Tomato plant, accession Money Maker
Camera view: vertical (180 deg); turntable rotation: 60 degrees
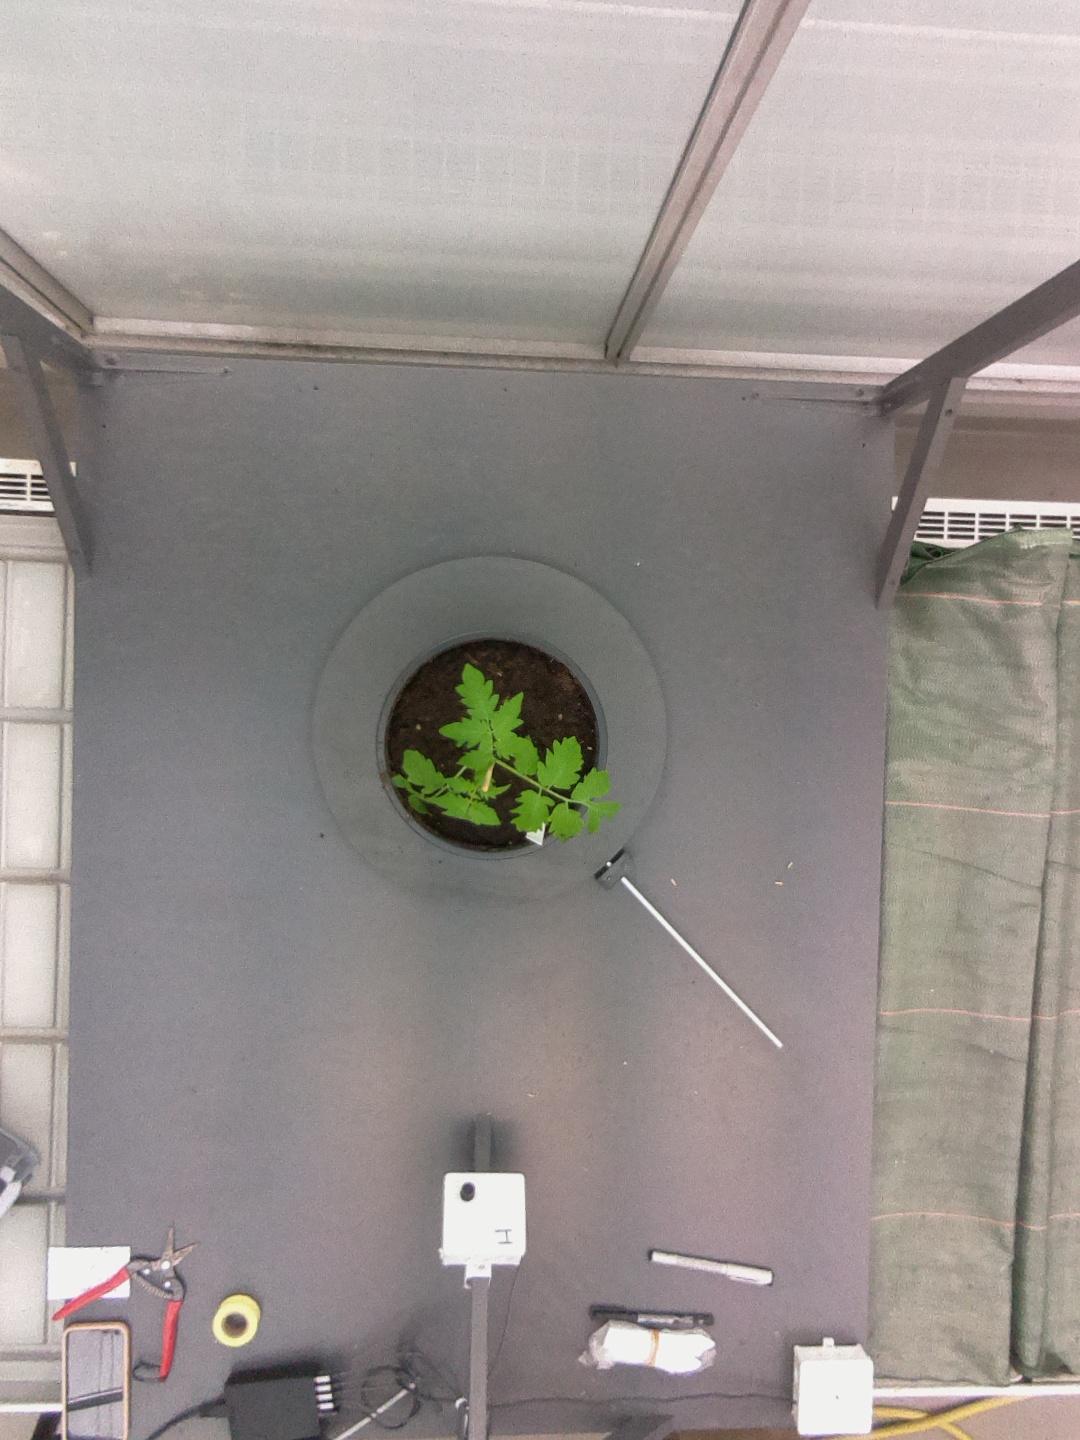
BBCH growth stage 13: 6 of true leaves visible